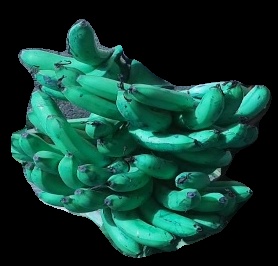
Variety: pachbale
Grade: grade3